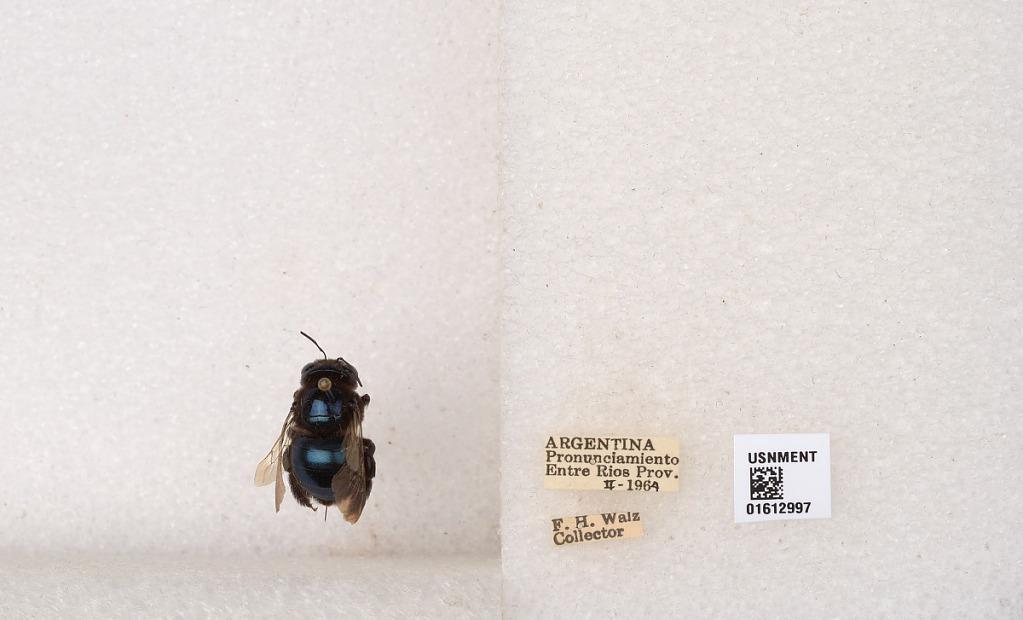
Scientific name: Xylocopa (Schonnherria) splendidula Lepeletier
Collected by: F. Walz
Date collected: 1960-2-1
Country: Argentina
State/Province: Entre Rios
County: Uruguay
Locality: Pronunciamiento